Meldon Viaduct railway station

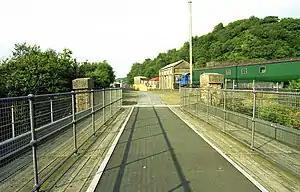
The cycle track over the viaduct and station site

Meldon Viaduct railway station was a railway station at Meldon in Devon. It was renamed in 2015 from Meldon Quarry railway station.